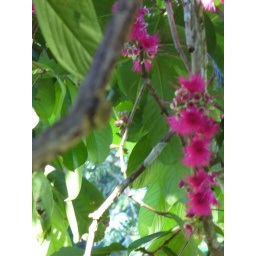
Beautiful flowers grace a huge tree in the park.